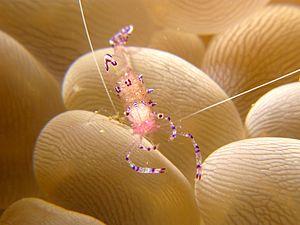
Le genre Ancylomenes regroupe plusieurs espèces de crevettes de la famille des Palaemonidae.